Dance Halls of Brisbane in the twentieth century

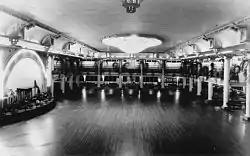
Cloudland

Cloudland opened in 1940, designed by T.H. Eslick, who had established Luna Park, Melbourne. It was situated in Bowen Hills at the top of a hill. A funicular railway ran from the main road at Breakfast Creek up the hill to provide easy access to the hall. This railway was dismantled in 1967 and replaced with a car park. The building itself had a distinctive parabolic laminated roof arch 18 metres high, which made it visible across Brisbane. It did not operate between 1940 and 1942 when Eslick abandoned the project. The U.S. military used the building during World War II. After the war the floors were replaced by the military and featured one inch tongue and groove boards that were not nailed. The dance floor in particular sat on heavy metal coil springs which provided a well sprung experience for dancers. Mya Winters and Francis Rouch purchased the building and it re-opened 1947. Famous guests to the hall included Sir Laurence Olivier and Vivien Leigh during their tour of Australia in 1948. It was a concert venue in the 1950s, and featured Australian and international performers such as Buddy Holly, Johnnie Ray, Paul Anka, Jerry Lee Lewis and others. In the 1960s a number of midnight to dawn dances were offered during long weekends or other holiday occasions.